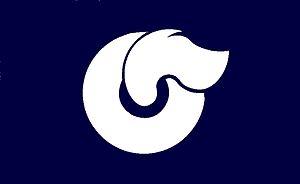
Shintō est un village du district de Kitagunma, dans la préfecture de Gunma au Japon.